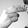
ASL letter: H